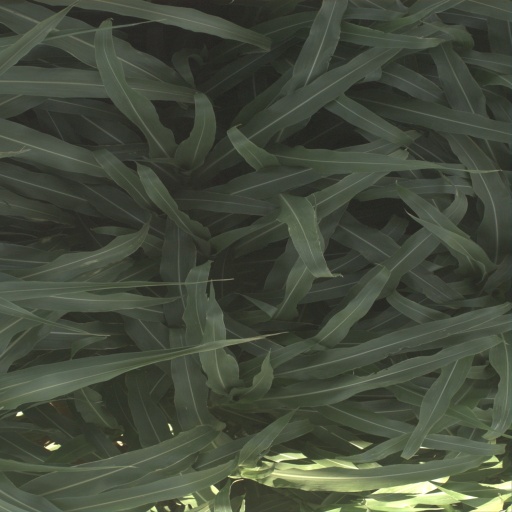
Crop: sorghum